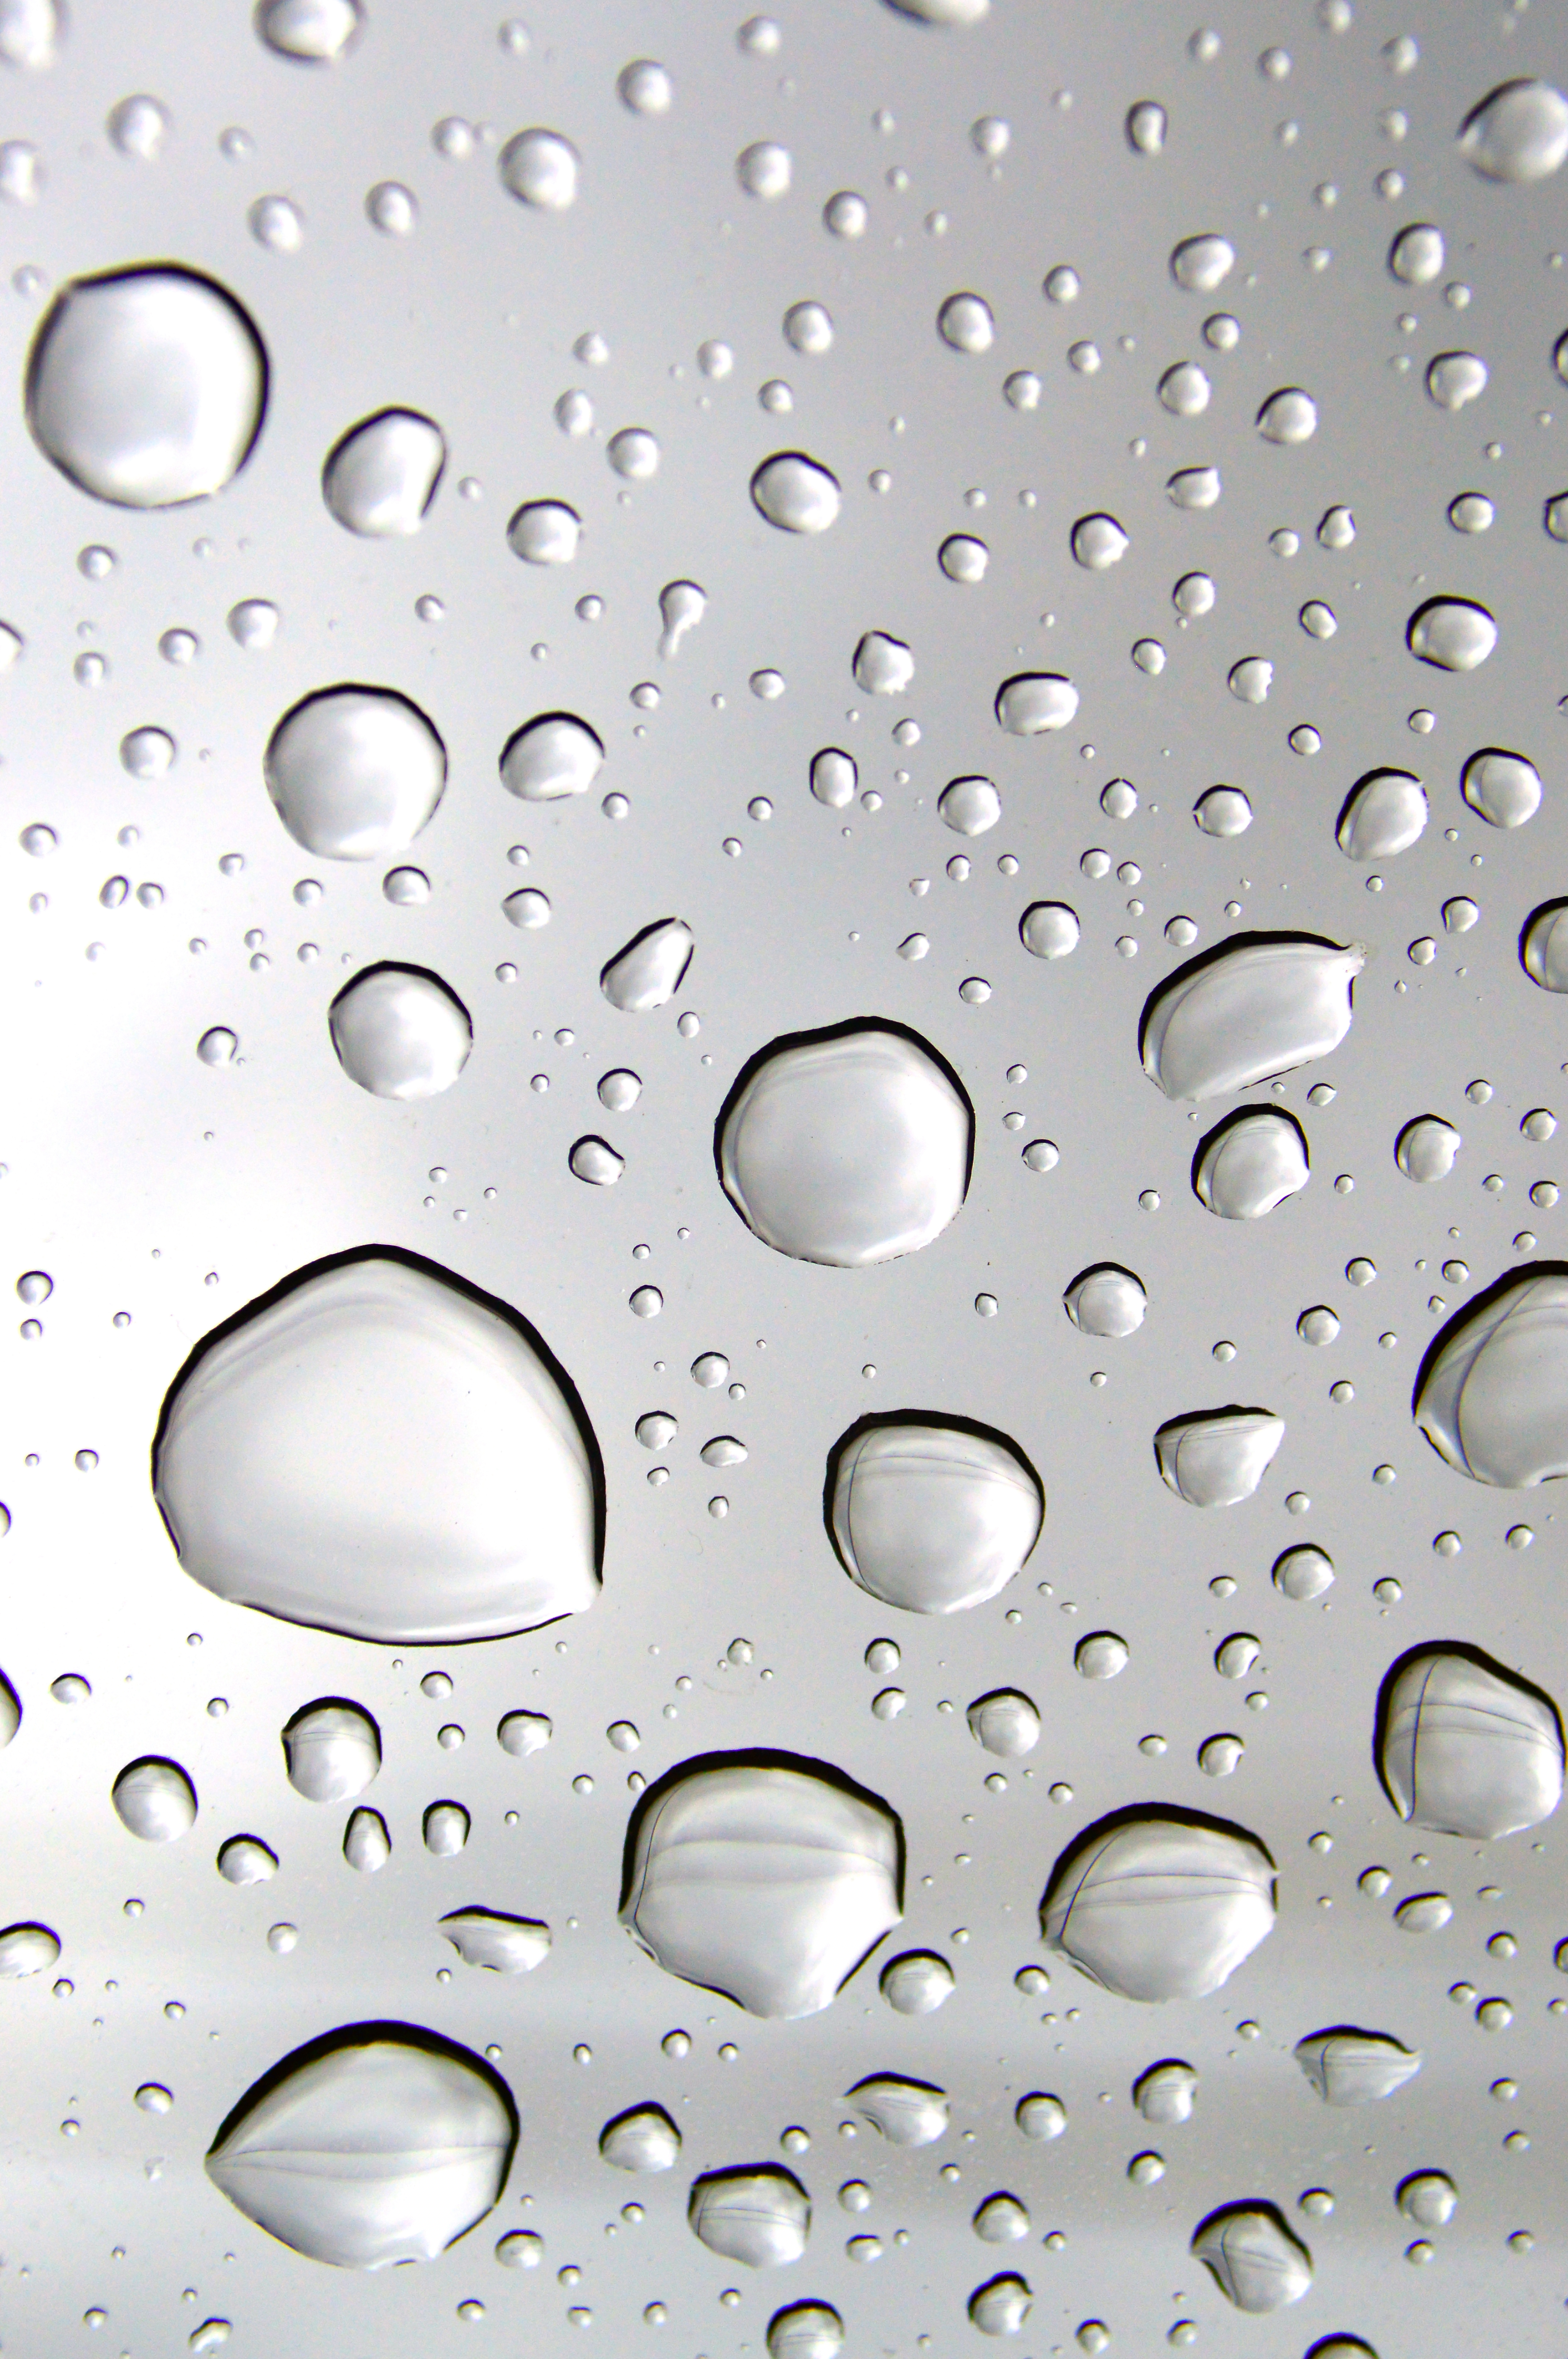
water, drops, background, drop, glass, nature, transparent, white, blue, isolated, bubble, shiny, wet, dew, rain, liquid, illustration, cold, vector, abstract, pattern, natural, bright, clear, macro, black and white, moisture, circle, monochrome, font